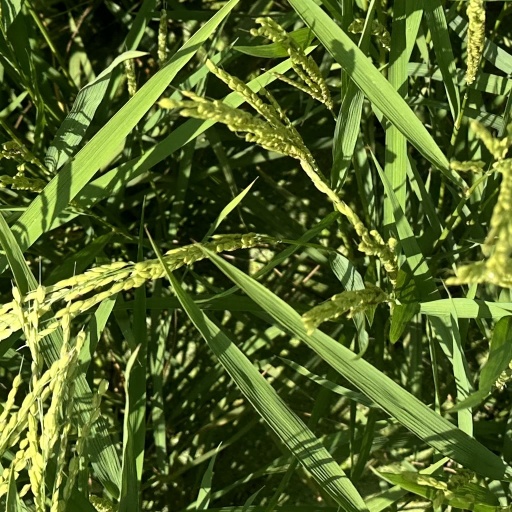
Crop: rice